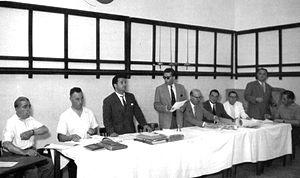
Membres du comité de la Ligue de Tunisie de football
La Ligue de Tunisie de Football Association ou plus simplement Ligue de Tunisie de football, créée en 1921, est un organe tunisien dépendant de la Fédération française de football. Il poursuit sa mission après l'indépendance sous l'égide de la Fédération tunisienne de football.
Chedly Zouiten, né le 11 novembre 1901 à Monastir et décédé le 1ᵉʳ août 1963, est un homme qui occupe une place prépondérante dans l'histoire de l'Espérance sportive de Tunis et du football tunisien en général.